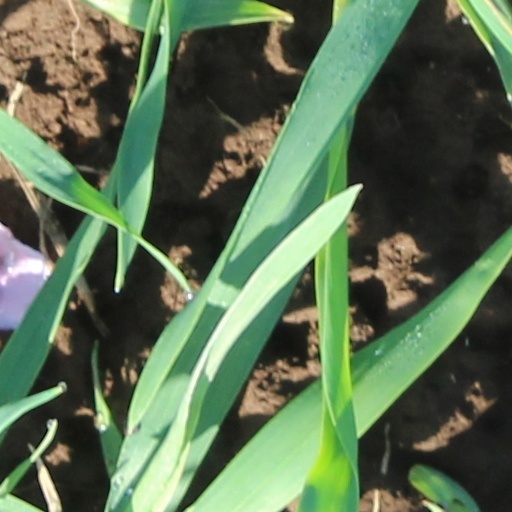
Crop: wheat